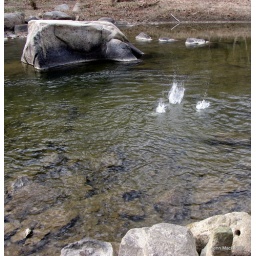
Three stones...what I find cool is the holey river rock in the right corner!